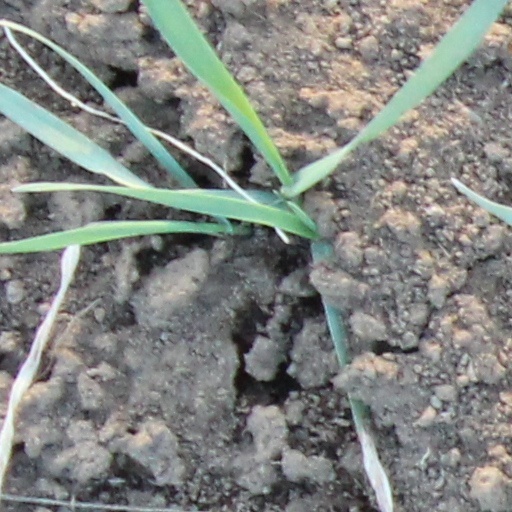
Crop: wheat